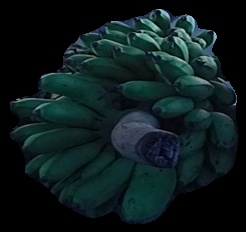
Variety: rasbale
Grade: grade2